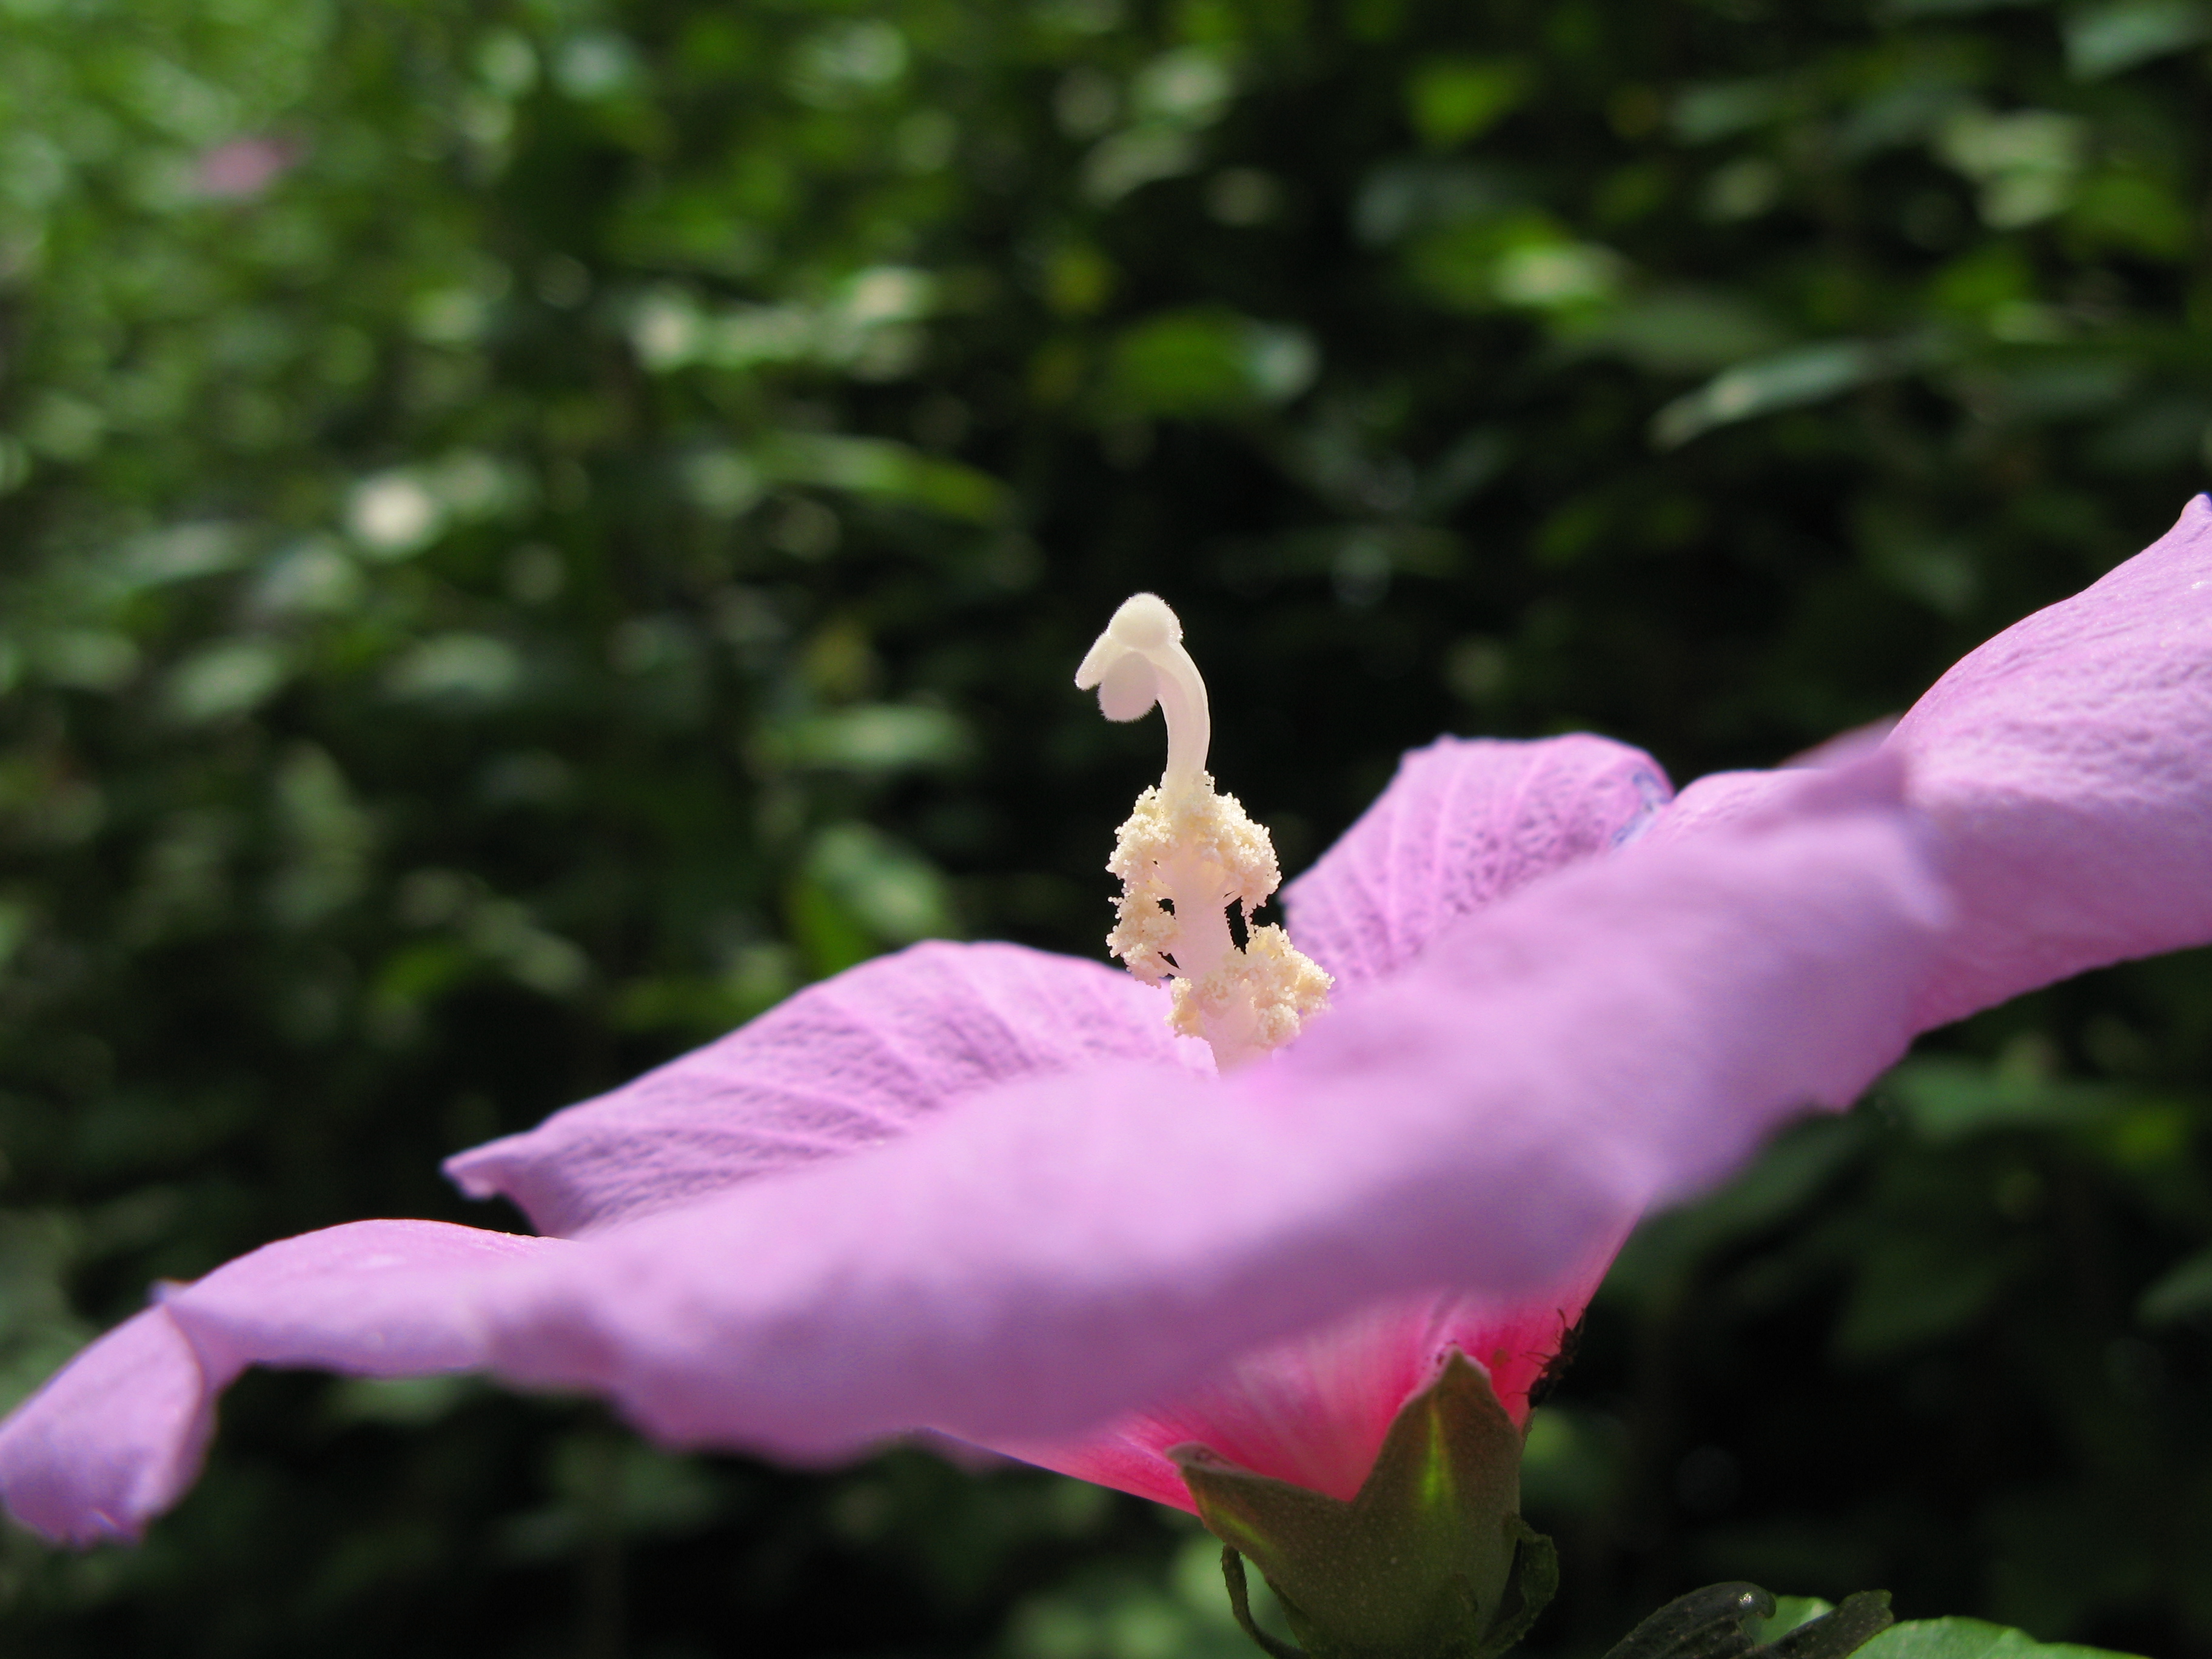
nature, blossom, plant, leaf, flower, petal, high, botany, flora, fauna, wildflower, cool image, nagasaki, eye, hires, hibiscus, hi, res, g7, themacrogroup, mutabilis, macro photography, flowering plant, land plant